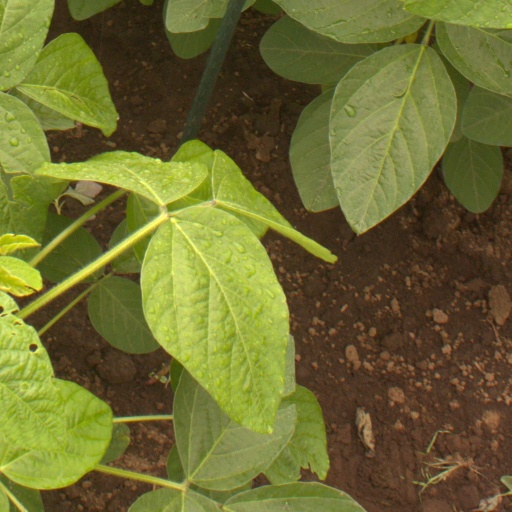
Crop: soybean